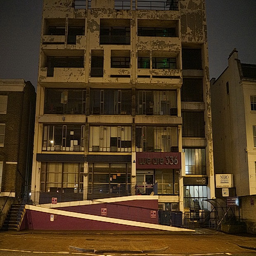
a city on a cold and damp february evening : photos